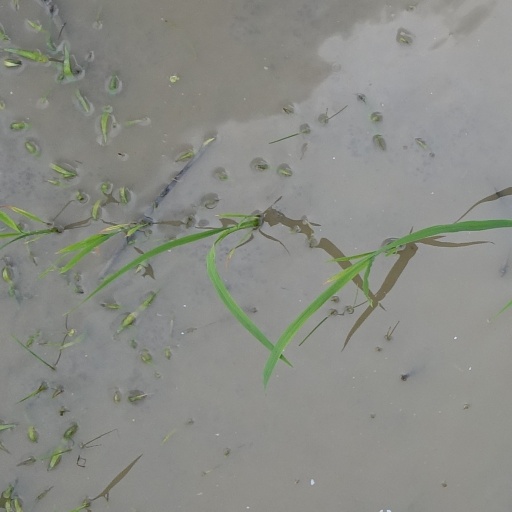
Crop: rice